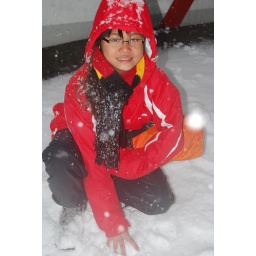
Early morning in Remingen to catch the bus to train station.